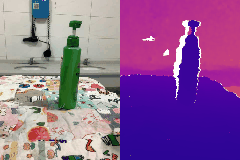
Label: detergent